Composite material

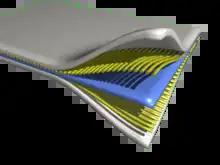
Composites are formed by combining materials together to form an overall structure with properties that differ from that of the individual components

A composite or composite material (also composition material) is a material which is produced from two or more constituent materials. These constituent materials have notably dissimilar chemical or physical properties and are merged to create a material with properties unlike the individual elements. Within the finished structure, the individual elements remain separate and distinct, distinguishing composites from mixtures and solid solutions. Composite materials with more than one distinct layer are called "composite laminates".